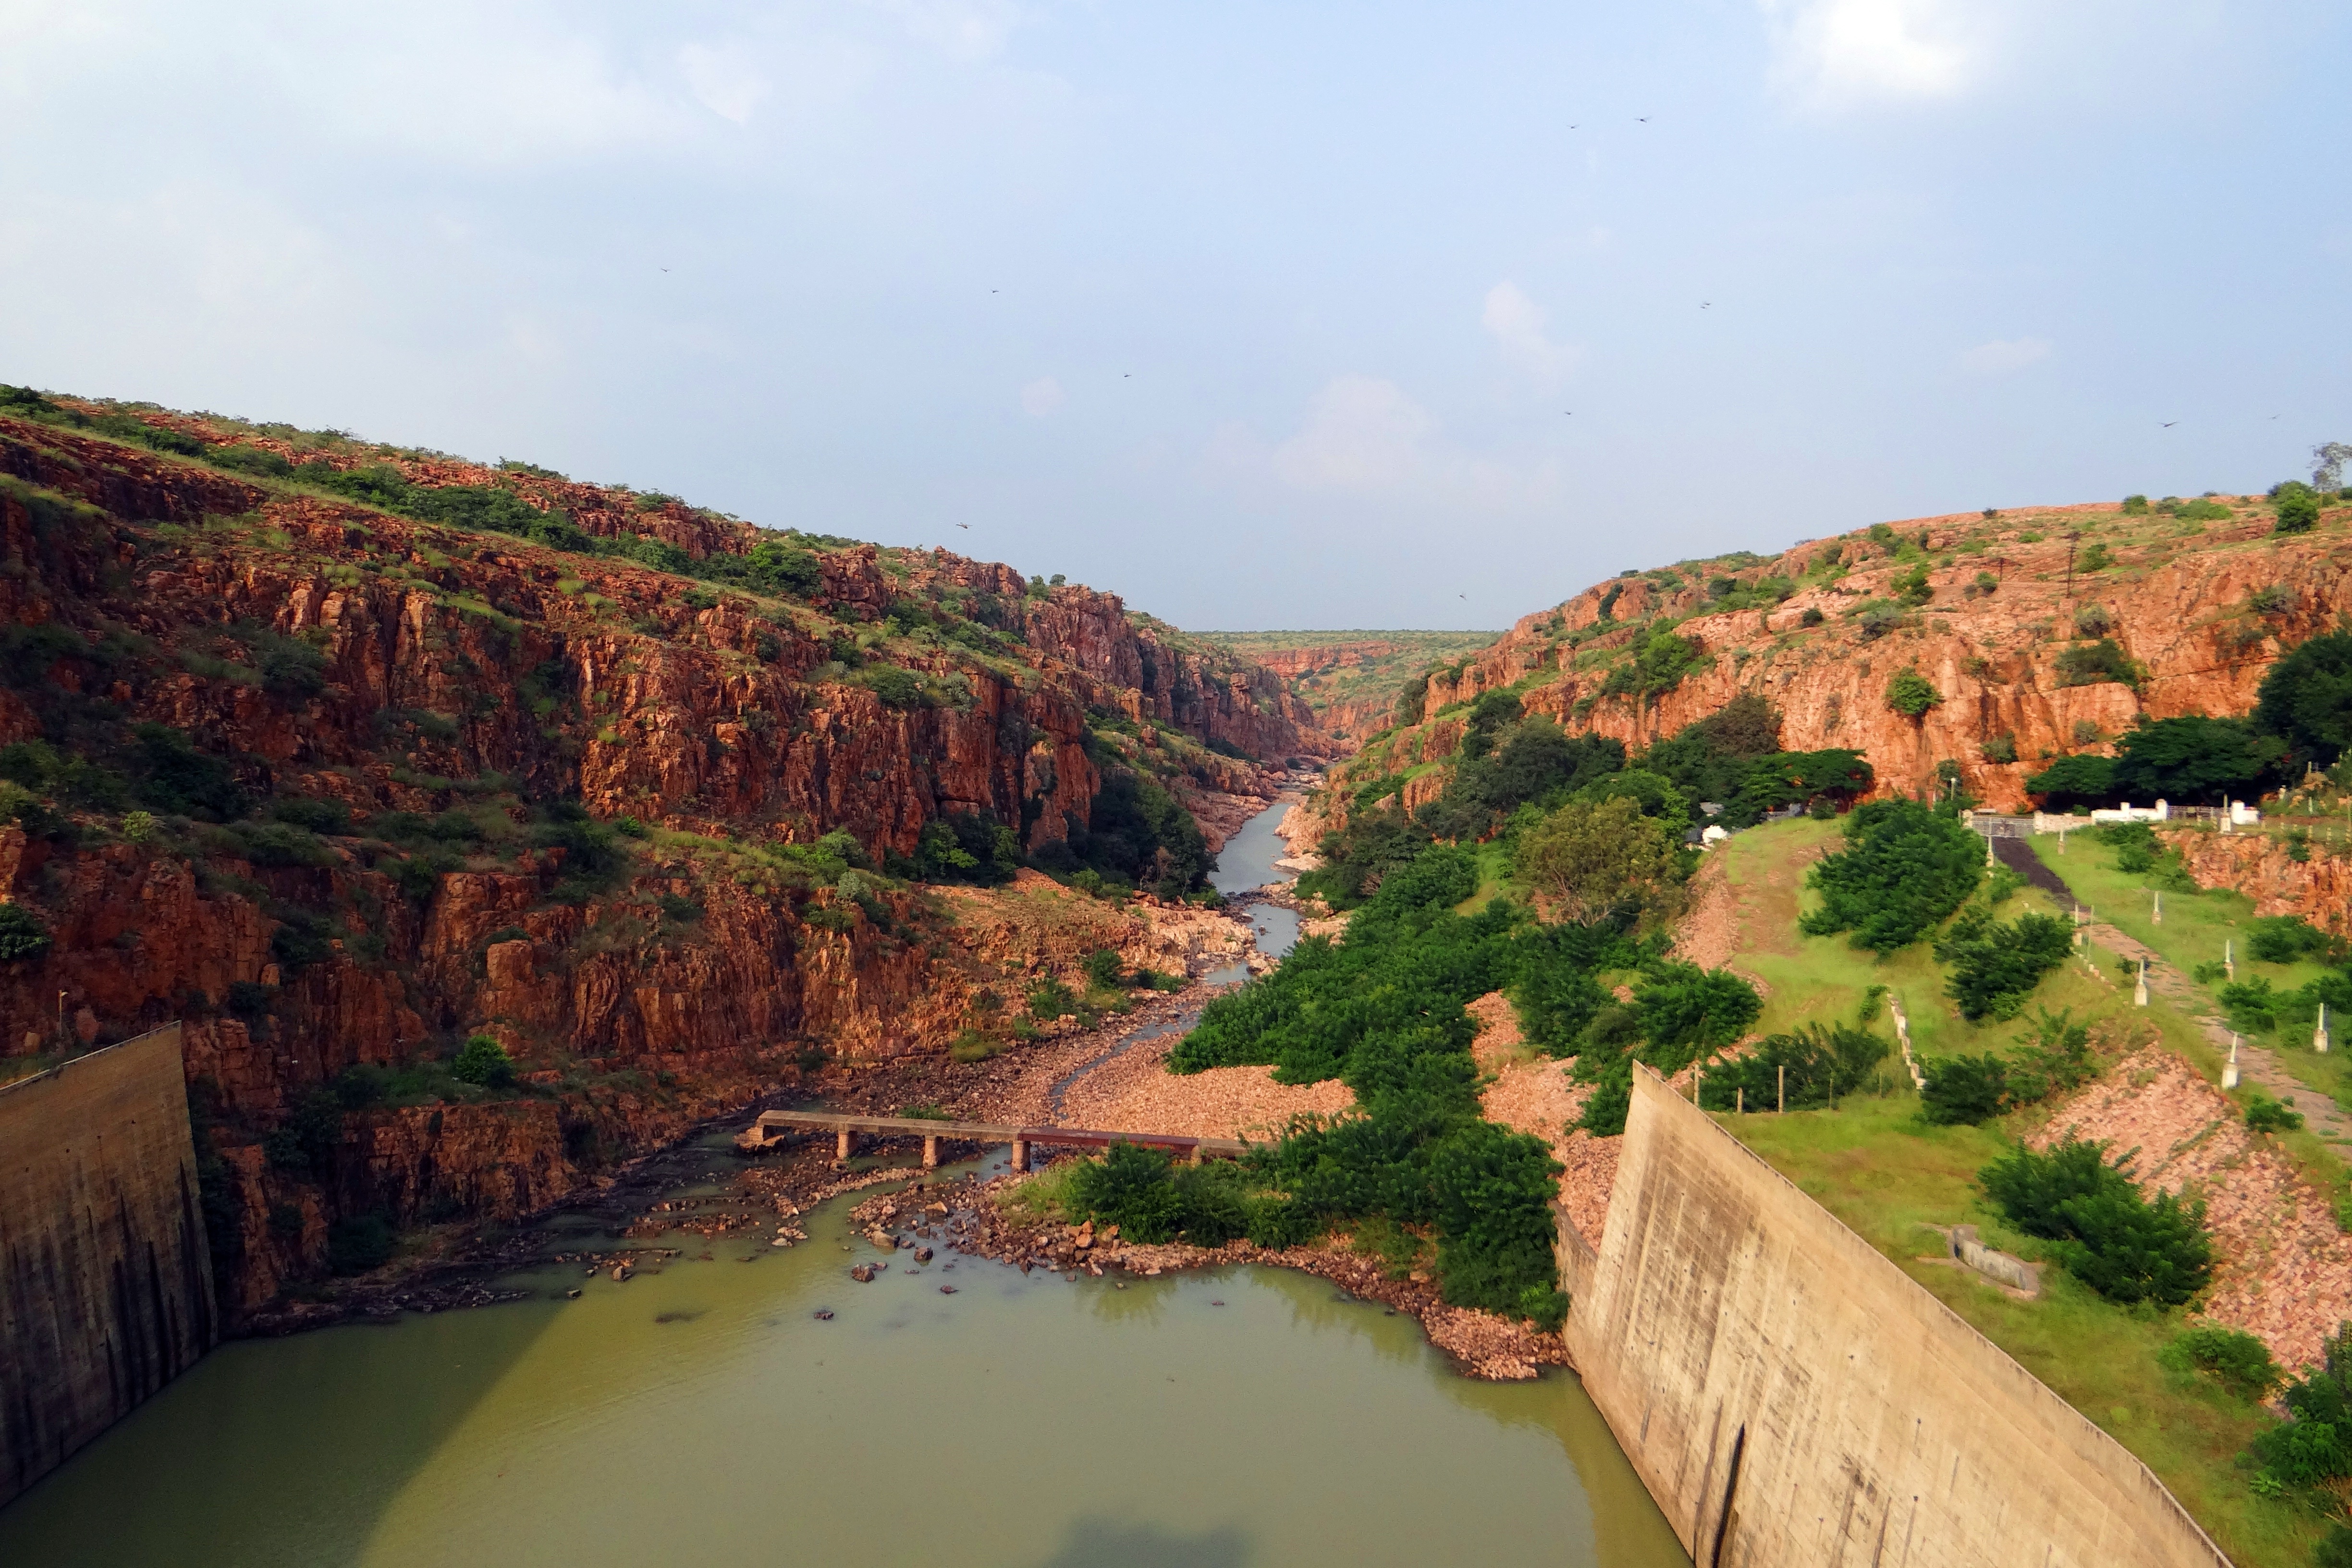
landscape, tree, mountain, hill, river, valley, cliff, canyon, reservoir, terrain, waterway, plateau, india, ecosystem, karnataka, rural area, landform, aerial photography, malaprabha dam, malaprabha